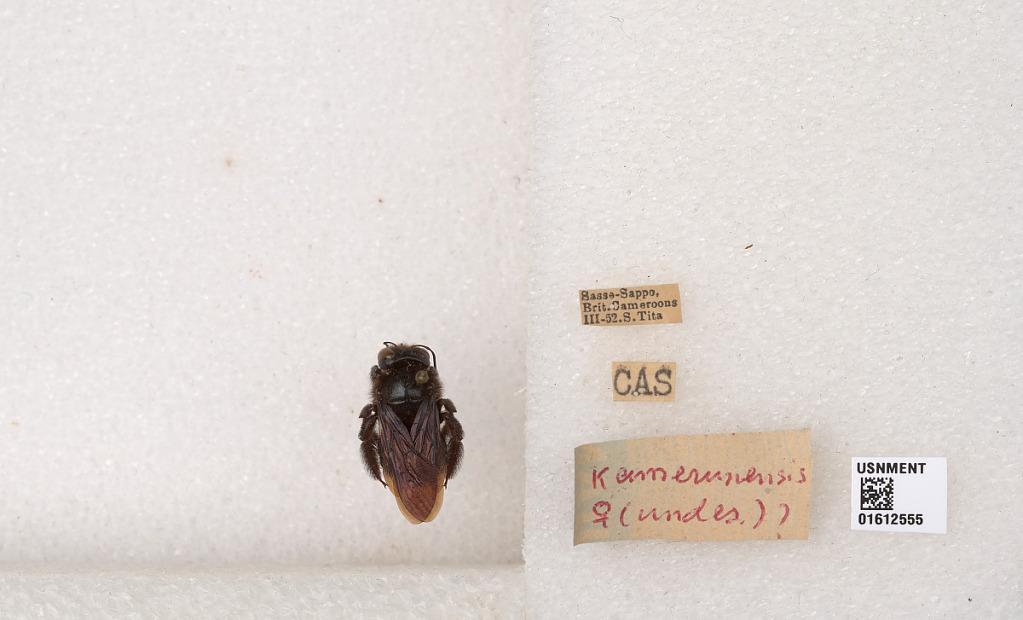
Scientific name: Xylocopa
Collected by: S. Tita
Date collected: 1952-3-1
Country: Cameroon
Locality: Sasse-Sappo